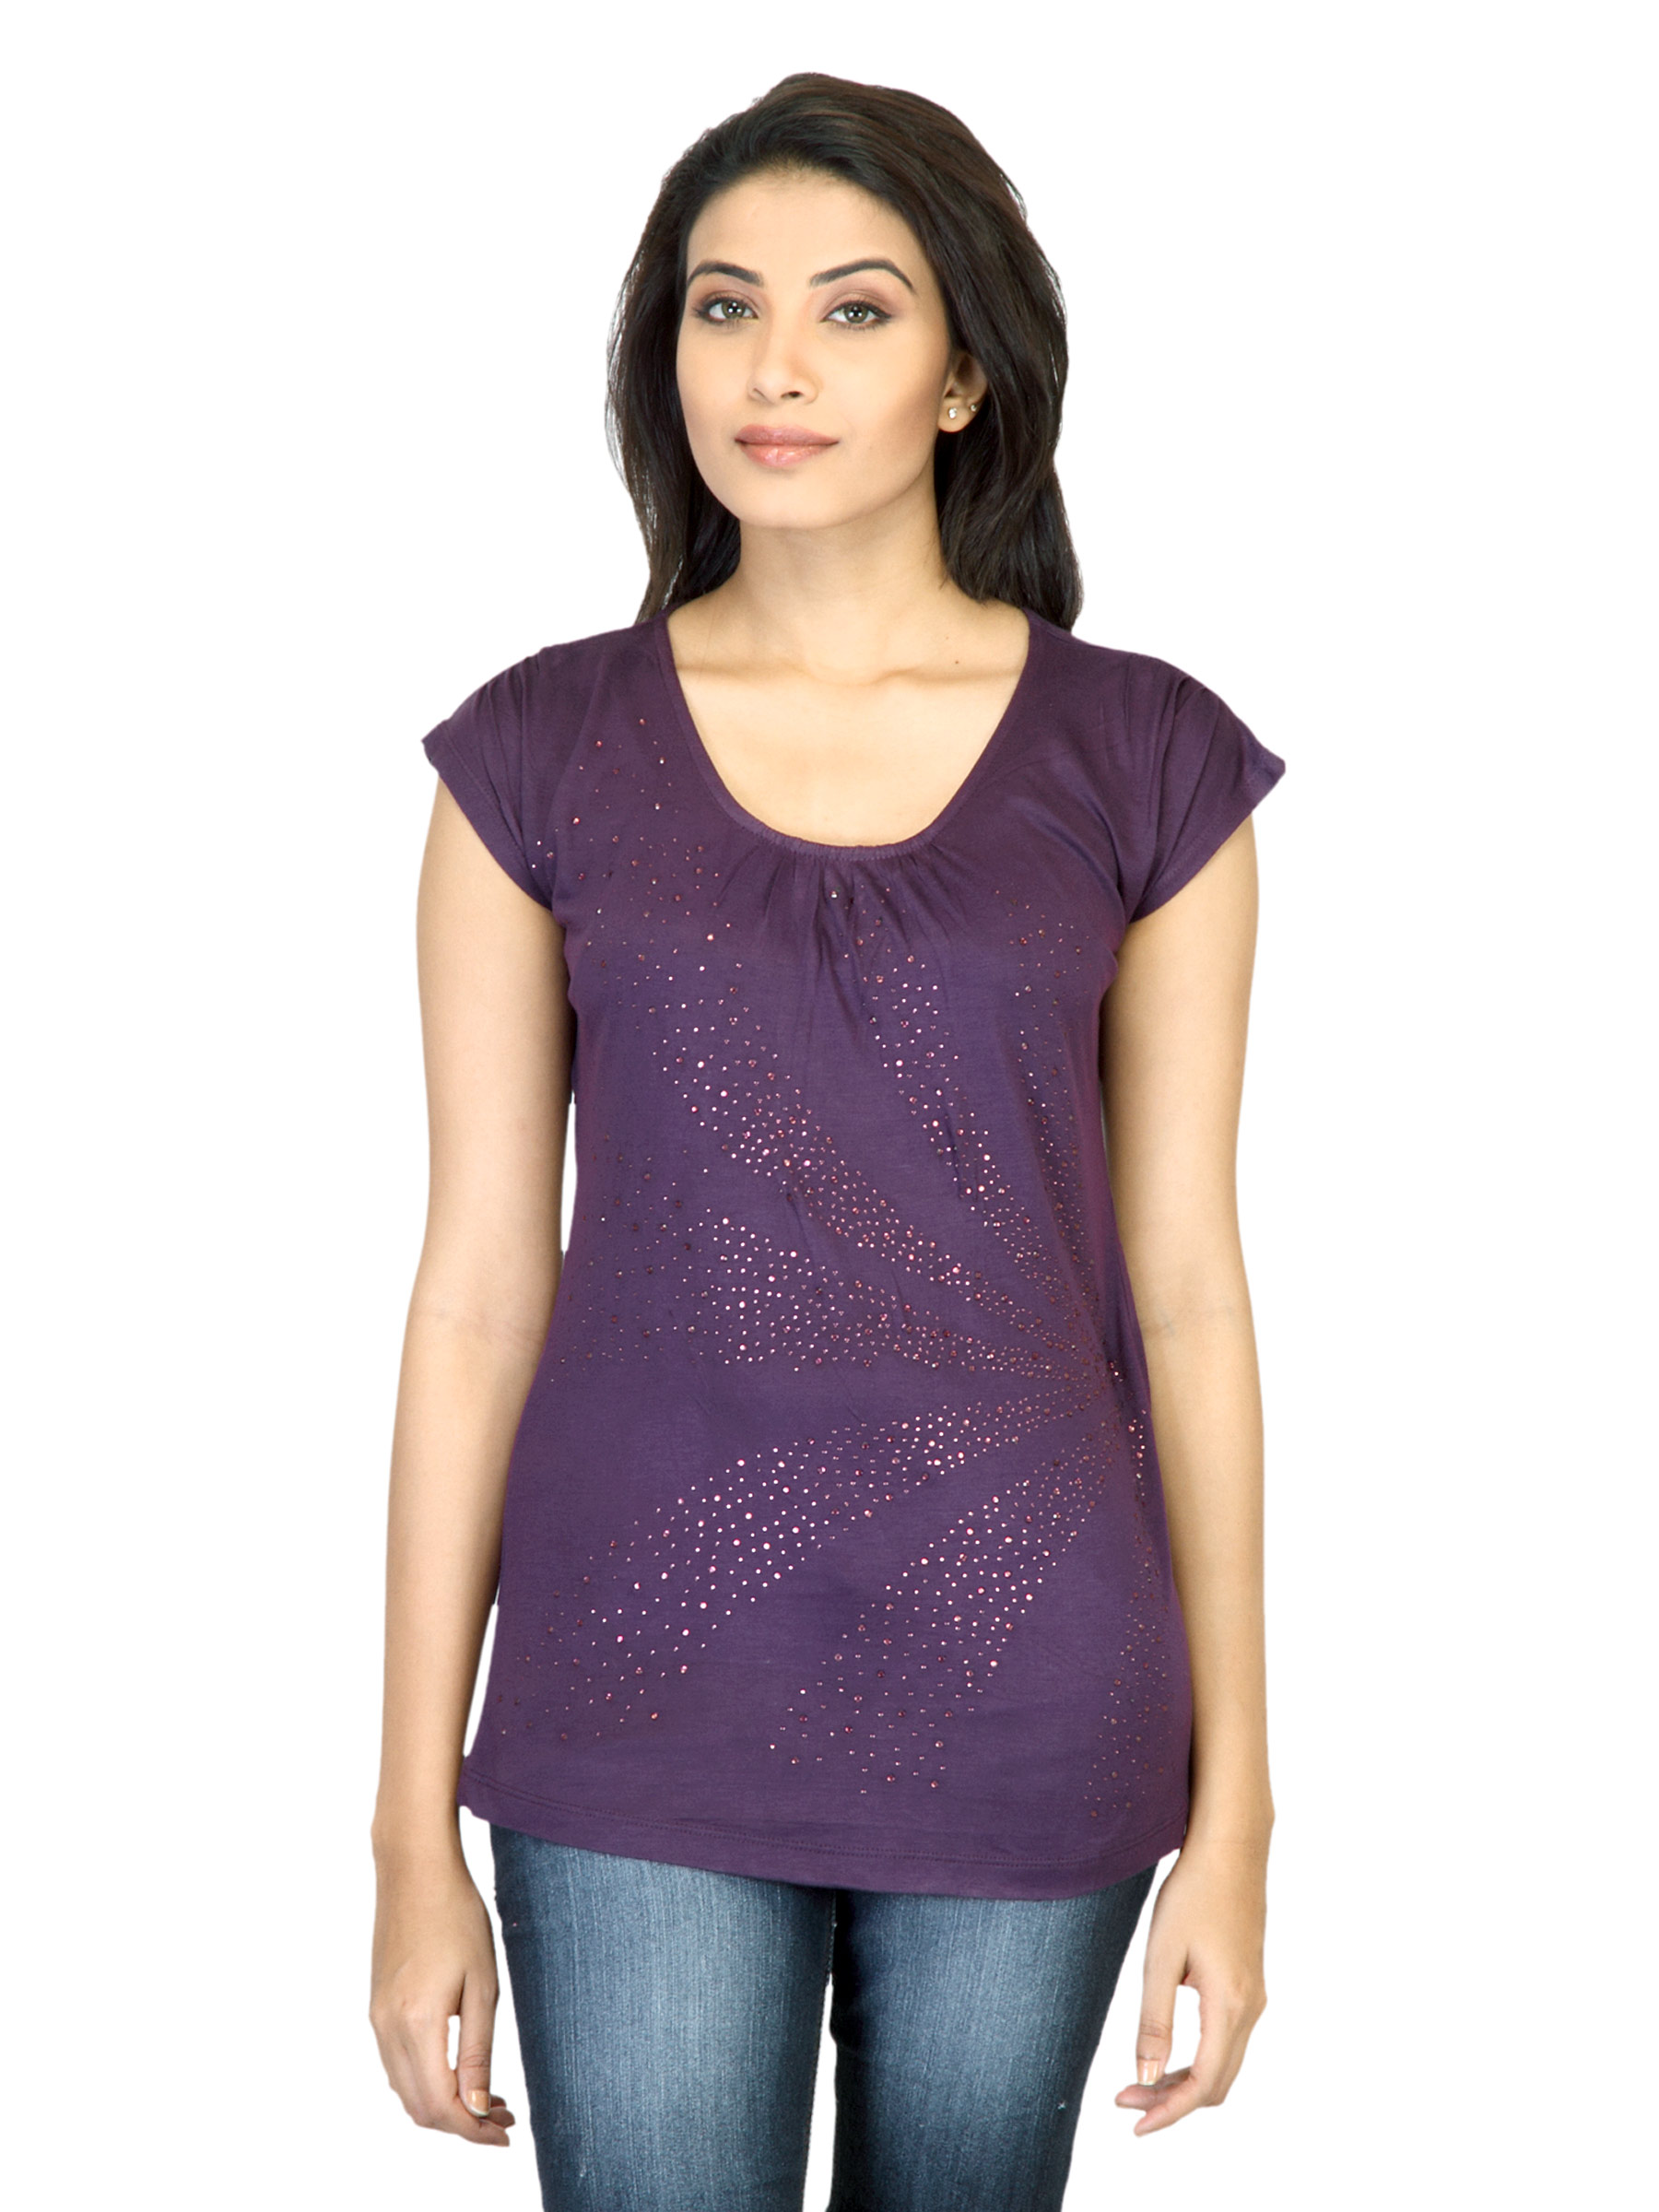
Jealous 21 Women Purple Top
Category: Apparel / Topwear / Tops
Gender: Women
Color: Purple
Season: Summer 2012
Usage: Casual